Exeter College of Art and Design

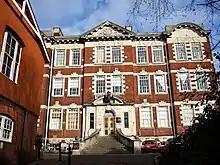
The old School of Art building, now the Phoenix arts centre

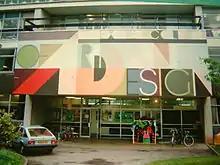
Exeter College of Art and Design Earl Richards Road North site 1980's

Exeter College of Art and Design was an art college based in Exeter, Devon. Founded in 1854, it amalgamated with what would become Plymouth University in 1989.